Respiratory system

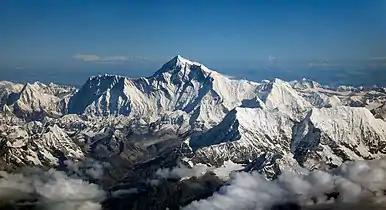
Fig. 13 Aerial photo of Mount Everest from the south, behind Nuptse and Lhotse

The volume of air that moves in "or" out (at the nose or mouth) during a single breathing cycle is called the tidal volume. In a resting adult human, it is about 500 ml per breath. At the end of exhalation, the airways contain about 150 ml of alveolar air which is the first air that is breathed back into the alveoli during inhalation. This volume air that is breathed out of the alveoli and back in again is known as dead space ventilation, which has the consequence that of the 500 ml breathed into the alveoli with each breath only 350 ml (500 ml – 150 ml = 350 ml) is fresh warm and moistened air. Since this 350 ml of fresh air is thoroughly mixed and diluted by the air that remains in the alveoli after a normal exhalation (i.e. the functional residual capacity of about 2.5–3.0 liters), it is clear that the composition of the alveolar air changes very little during the breathing cycle (see Fig. 9). The oxygen tension (or partial pressure) remains close to 13–14 kPa (about 100 mm Hg), and that of carbon dioxide very close to 5.3 kPa (or 40 mm Hg). This contrasts with composition of the dry outside air at sea level, where the partial pressure of oxygen is 21 kPa (or 160 mm Hg) and that of carbon dioxide 0.04 kPa (or 0.3 mmHg).